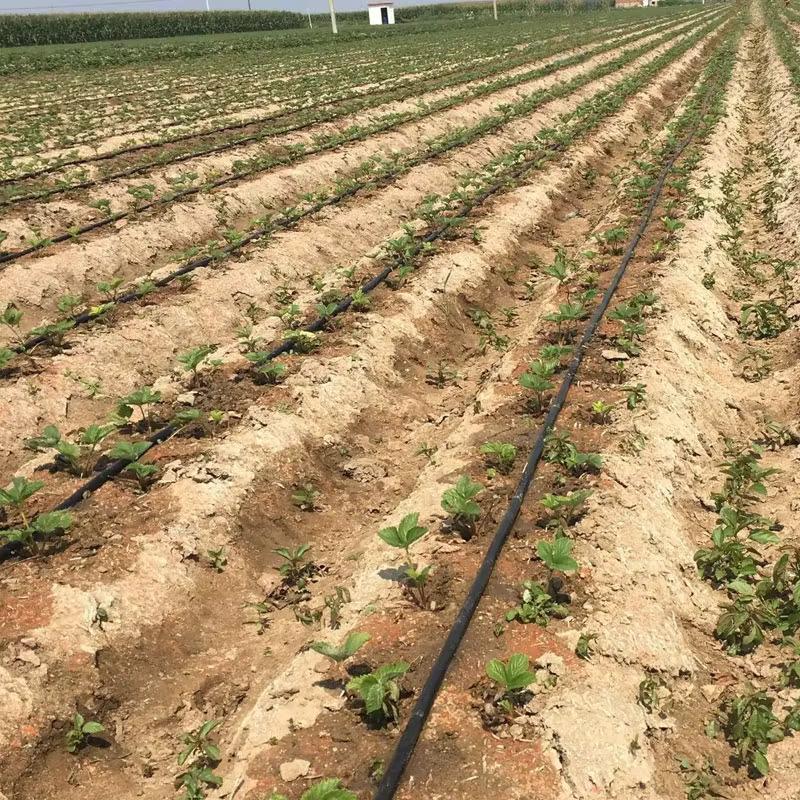
Mbegu zilizo anza kuota na kumea vizuri kwa kuchipua miche baada ya kupandwa kwenye shamba kubwa lililowekwa mfumo wa umwagiliaji, ikiwa ni njia ya kuhakikisha unyevunyevu unakuwepo muda wote kwa ajili ya kuleta virutubisho kwa kukuza na mazao hayo.